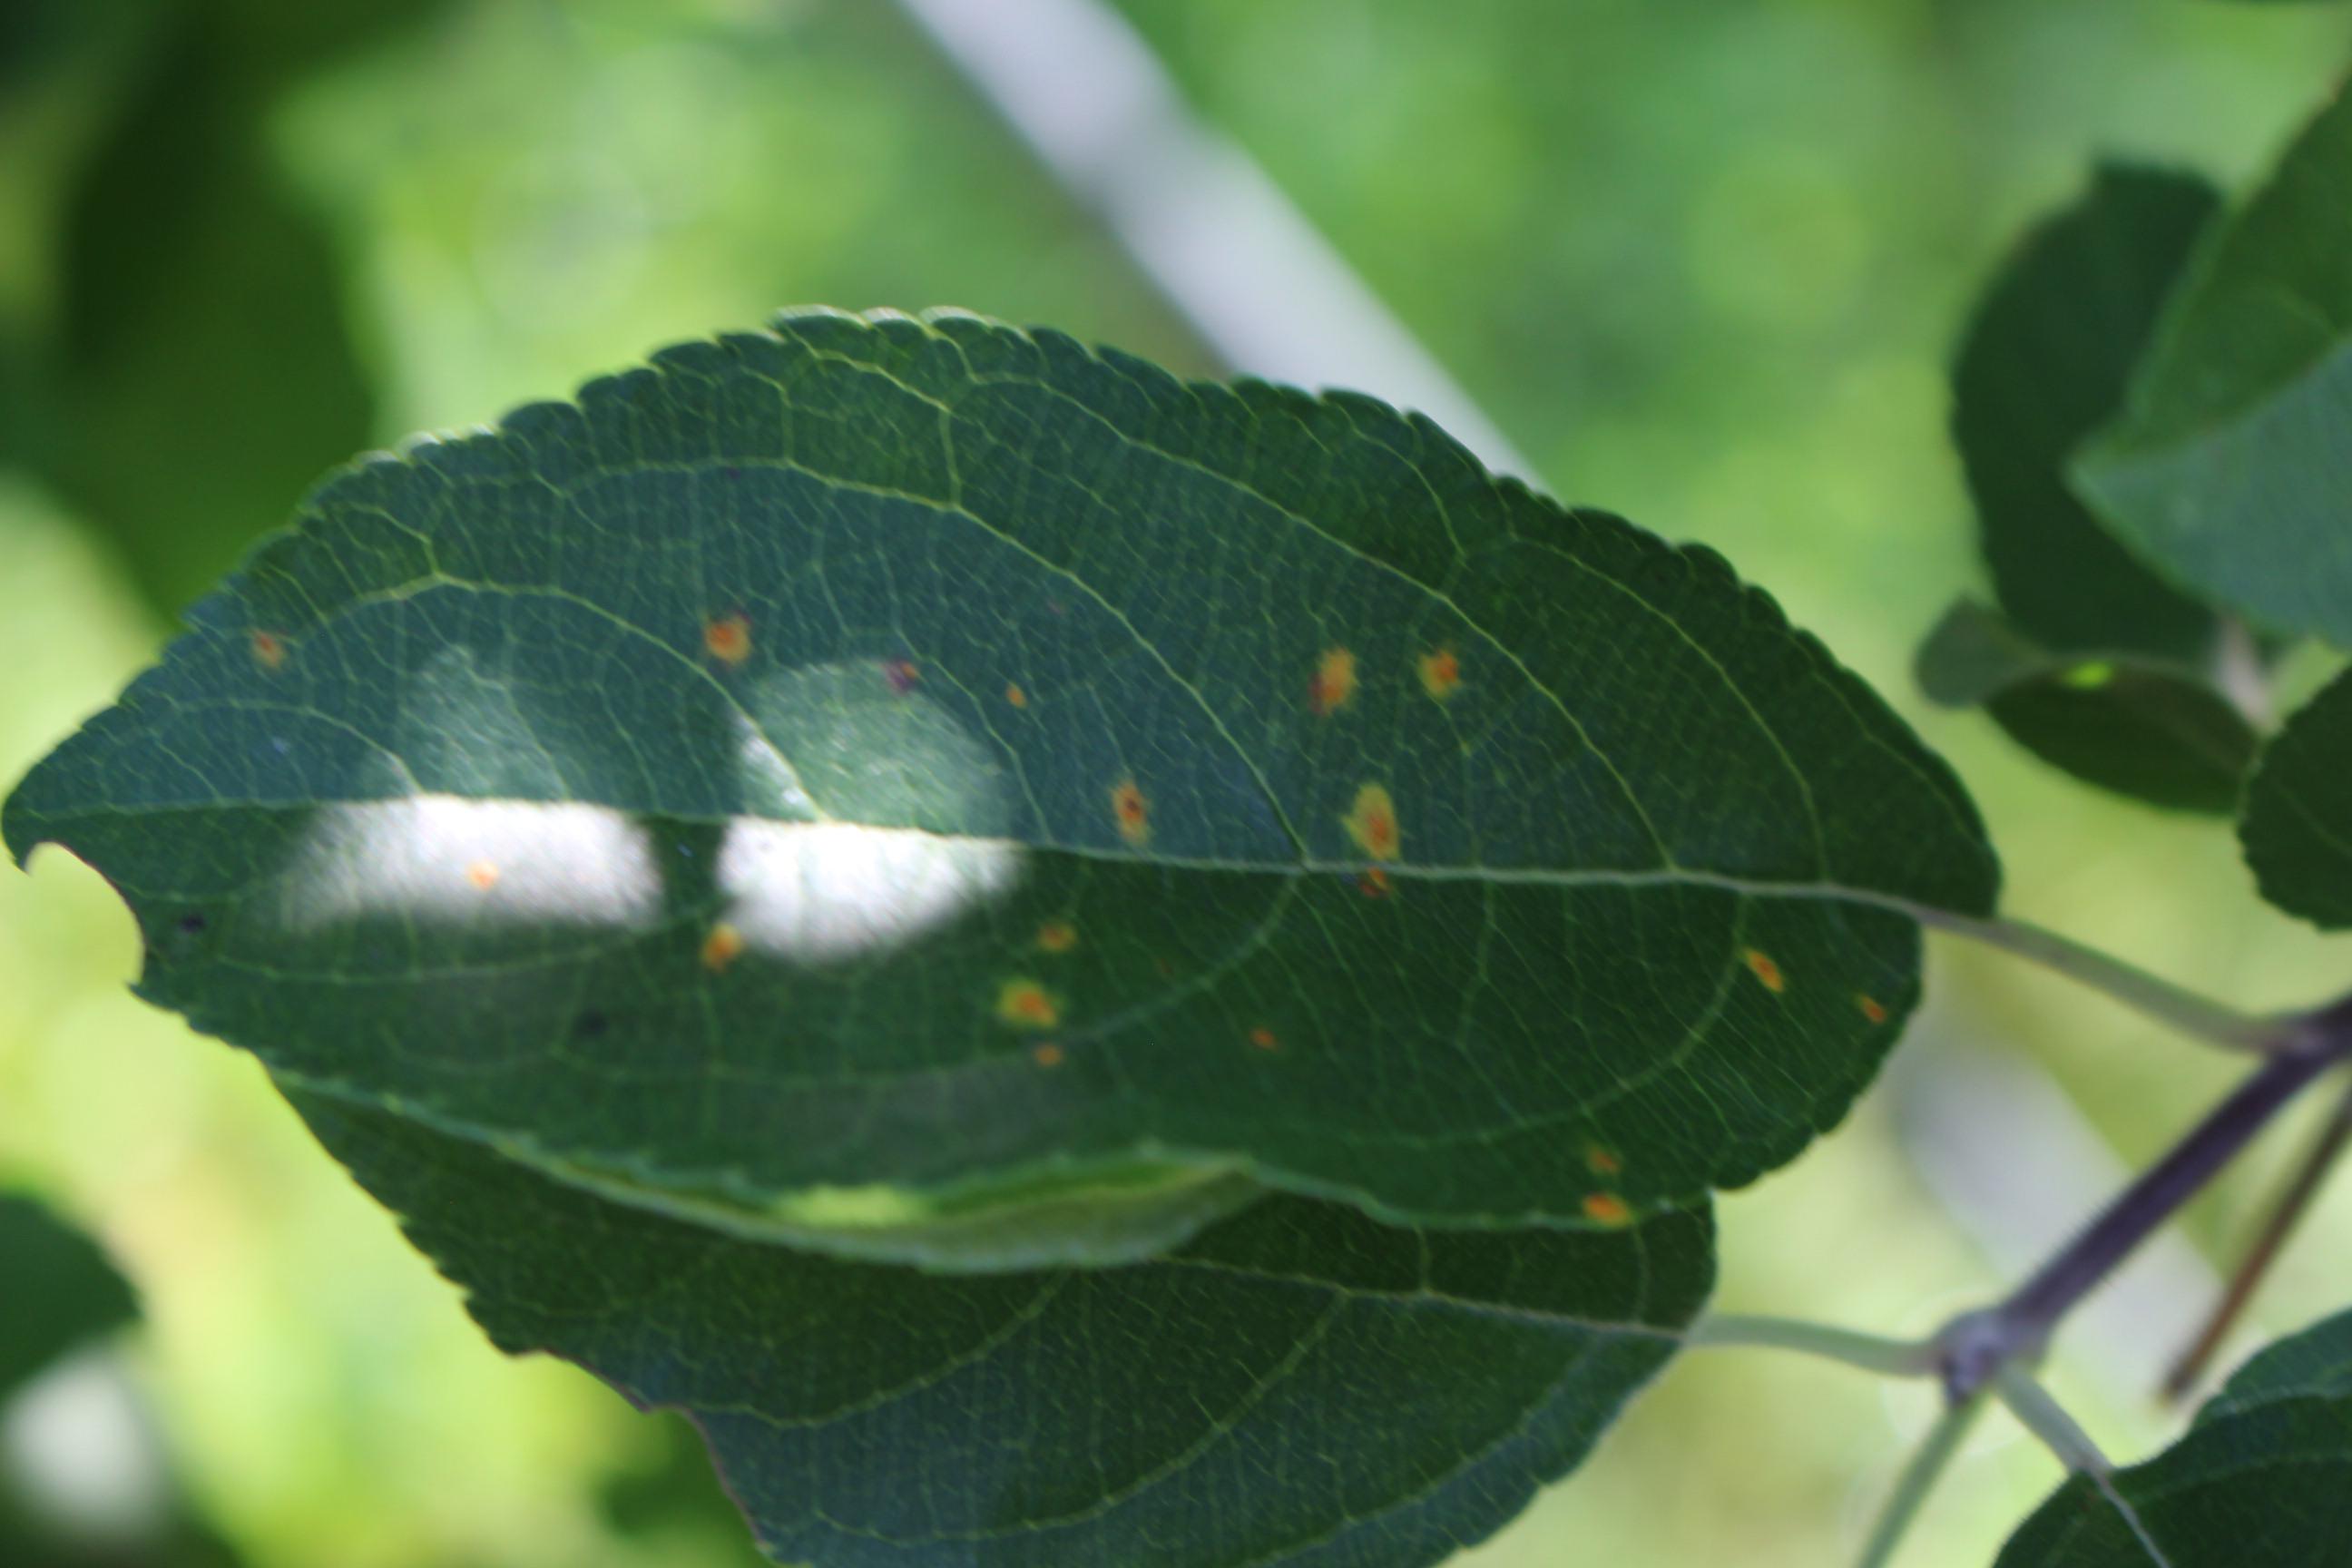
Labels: rust